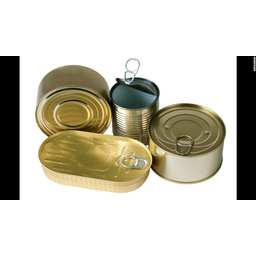
Label: metal